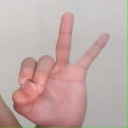
अक्षर: ण